Chris Ross (musician)

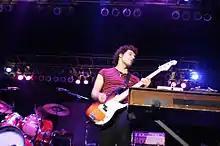
Wolfmother bass guitarist, Chris Ross, performing in May 2007

The band's full-length debut self-titled album was released in Australia in 2005, where it reached number three in the ARIA Albums Chart. Subsequently, released internationally in 2006, the album reached number twenty-two in the American "Billboard" 200 albums chart and number twenty-five in the UK Albums Chart. At the APRA Awards of 2007 Ross and bandmates, Heskett and Stockdale, won the Songwriters of the Year category.